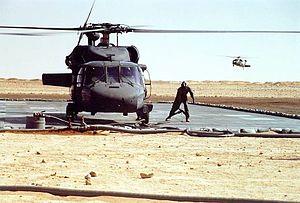
La 101ᵉ division aéroportée US — en anglais 101st Airborne Division — est une division de l'Armée de terre des États-Unis entraînée principalement pour l'assaut aéroporté, puis héliporté.